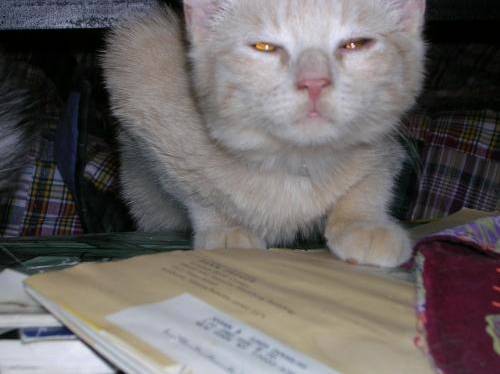
Label: cat